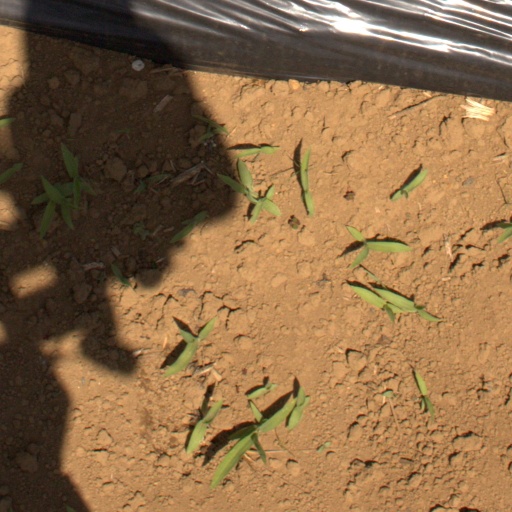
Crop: Jerusalem artichoke